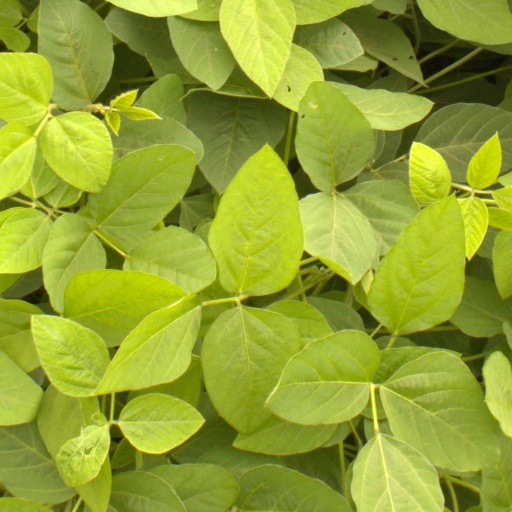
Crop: soybean